American University of Science and Technology

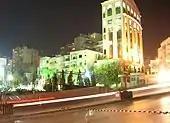
Night View of the university's Bloc B in Beirut.

The Student Life council reviews all requests for student activities by the various student clubs.